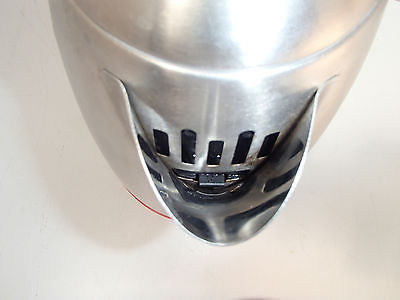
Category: kettle